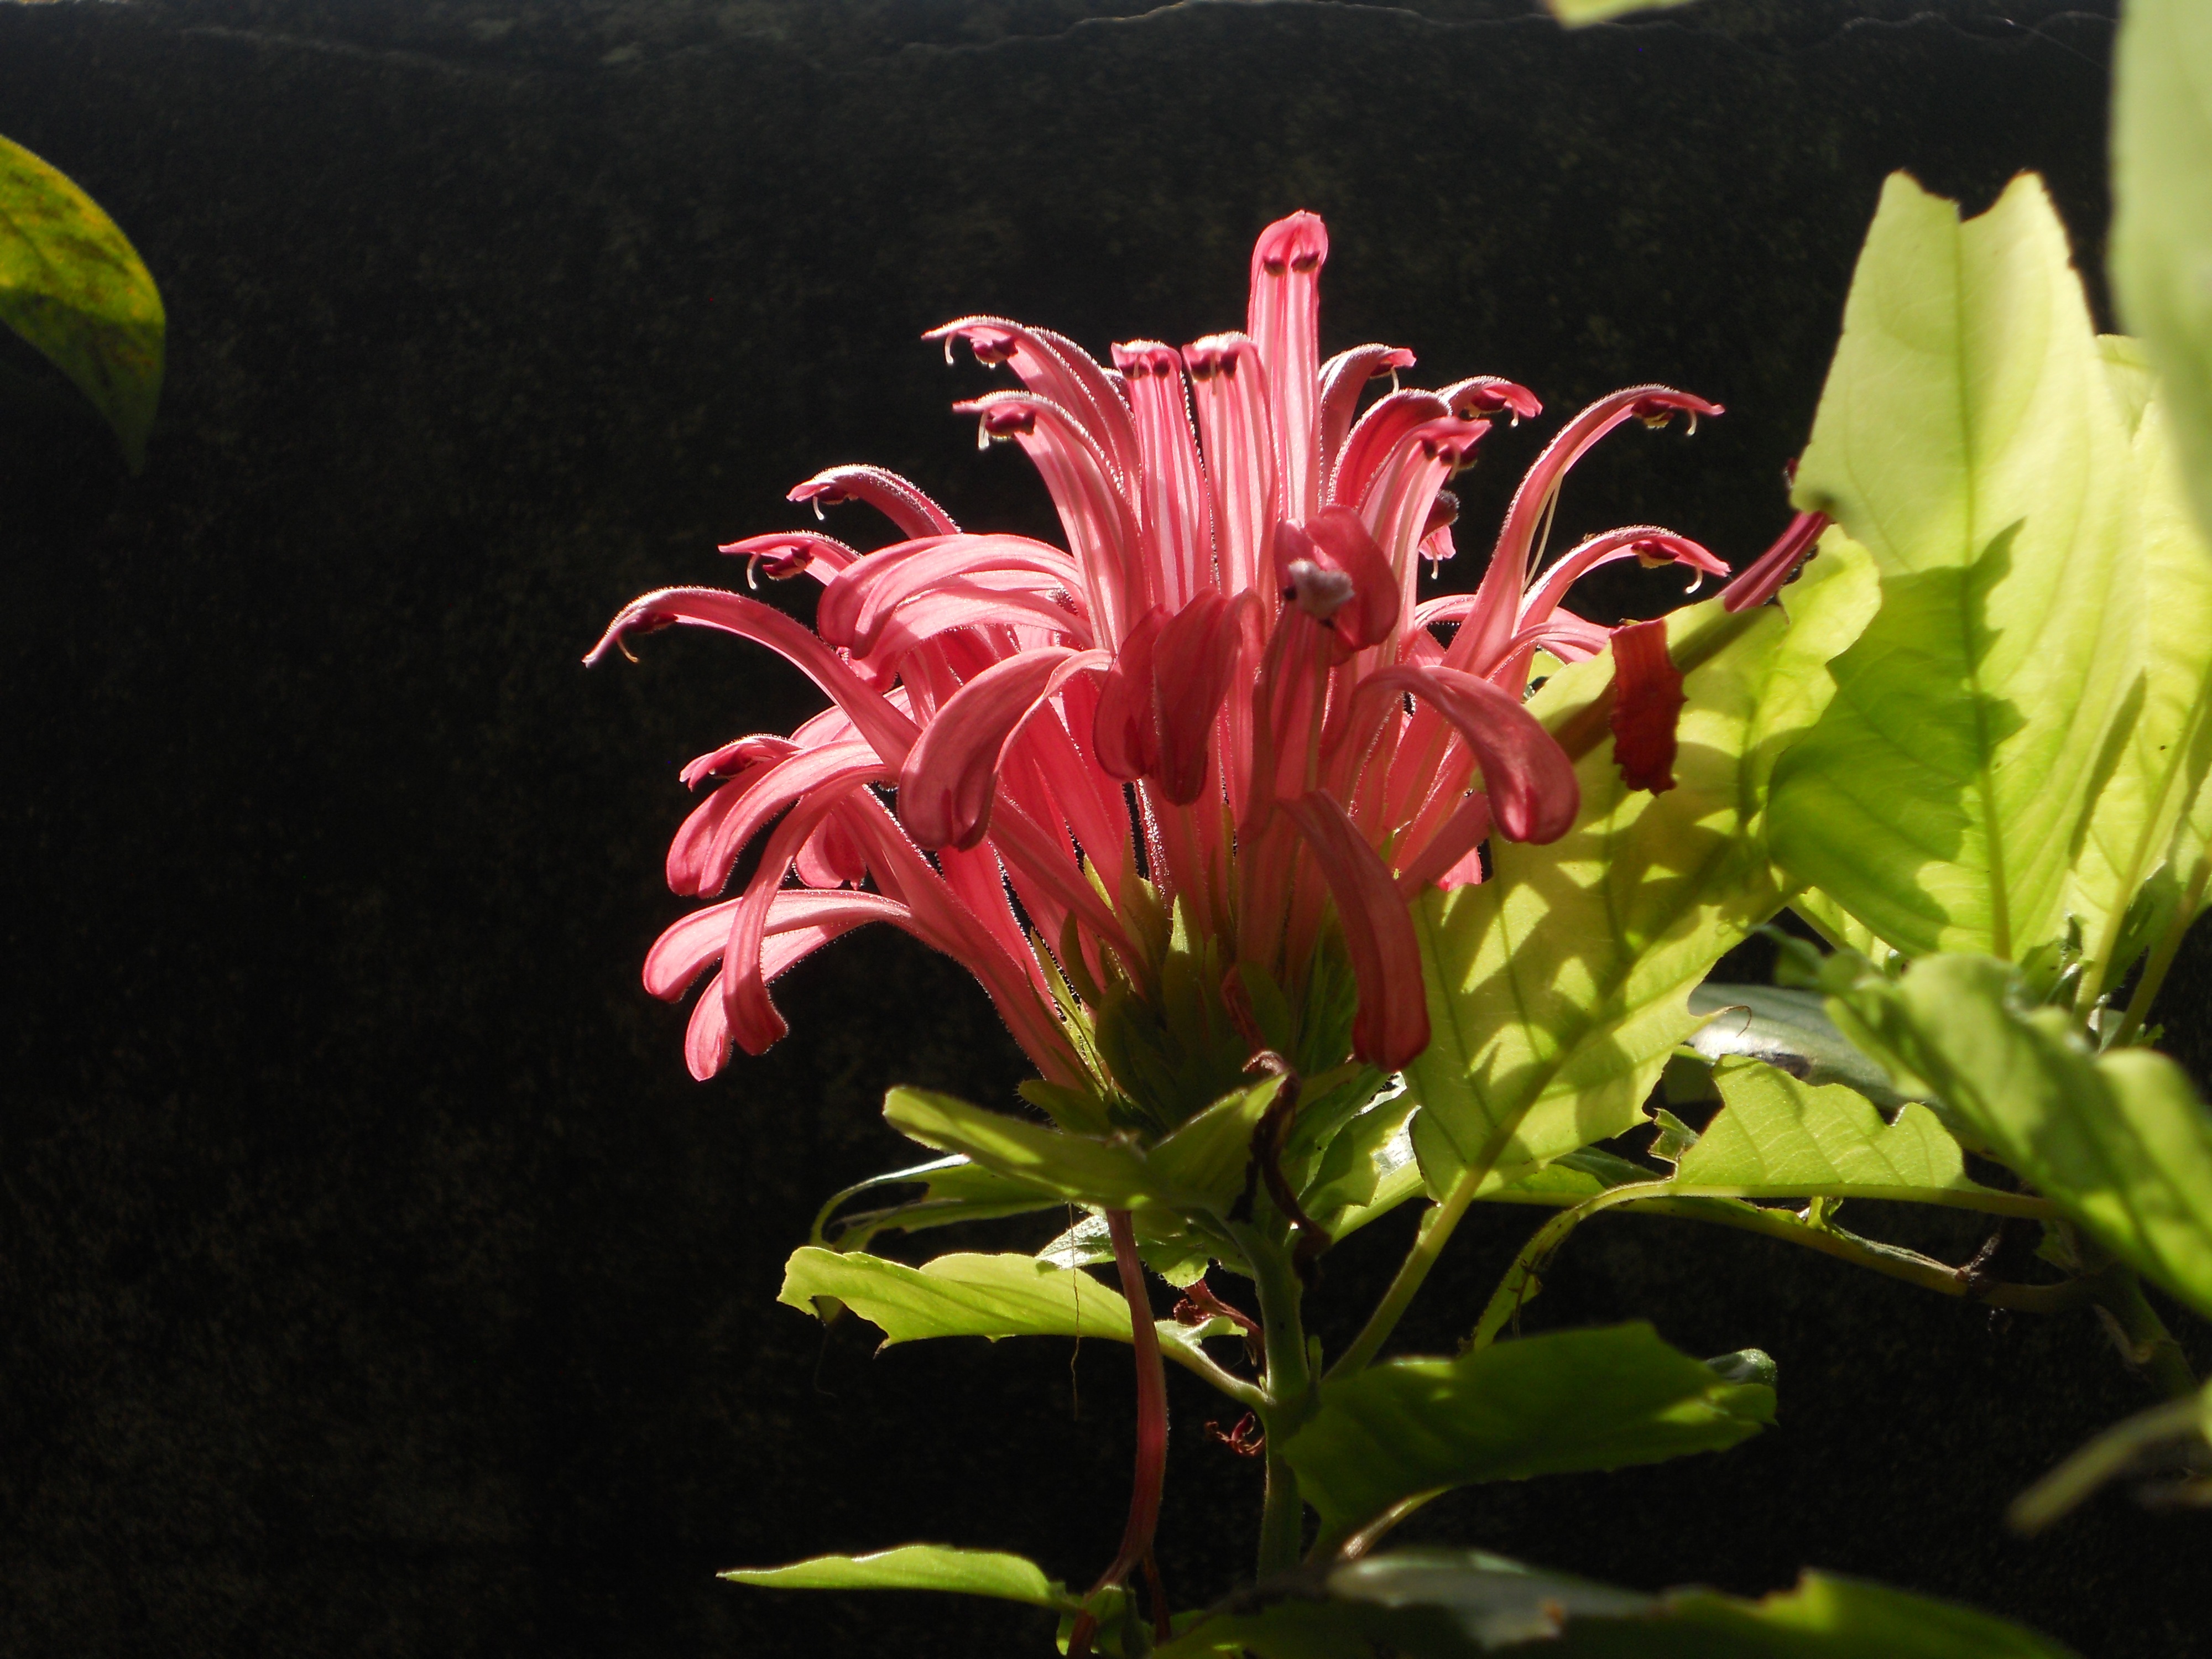
nature, plant, sun, leaf, flower, spring, green, red, color, botany, garden, flora, energy, wildflower, flowers, leaves, outdoors, shrub, backlight, lily, floristry, macro photography, sunny day, flowering plant, land plant